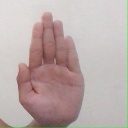
अक्षर: ध